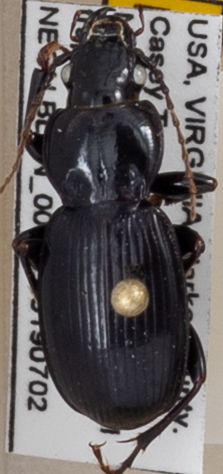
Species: Cyclotrachelus furtivus
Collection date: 2019-07-02
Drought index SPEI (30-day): -0.078
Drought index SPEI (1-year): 2.09
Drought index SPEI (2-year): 2.09